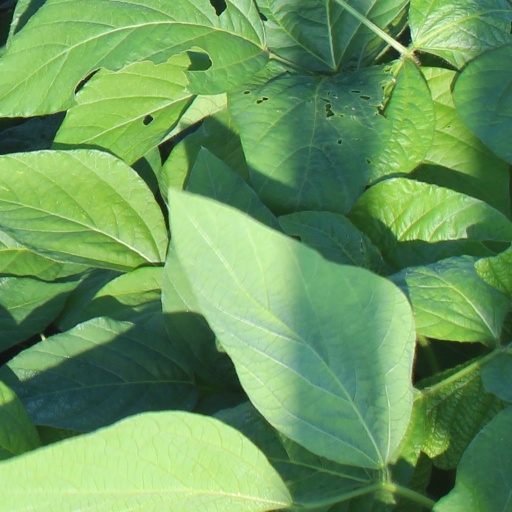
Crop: soybean